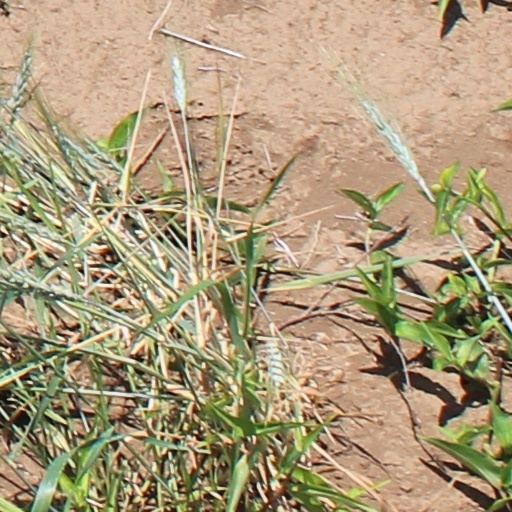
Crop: wheat